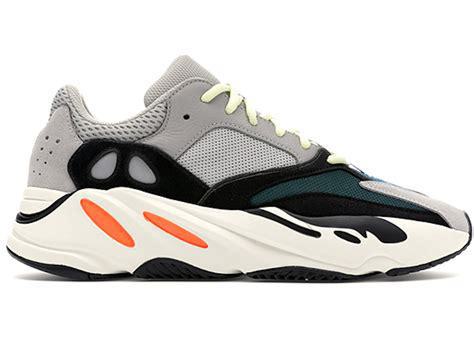
Brand: Adidas
Model: Yeezy Boost 700